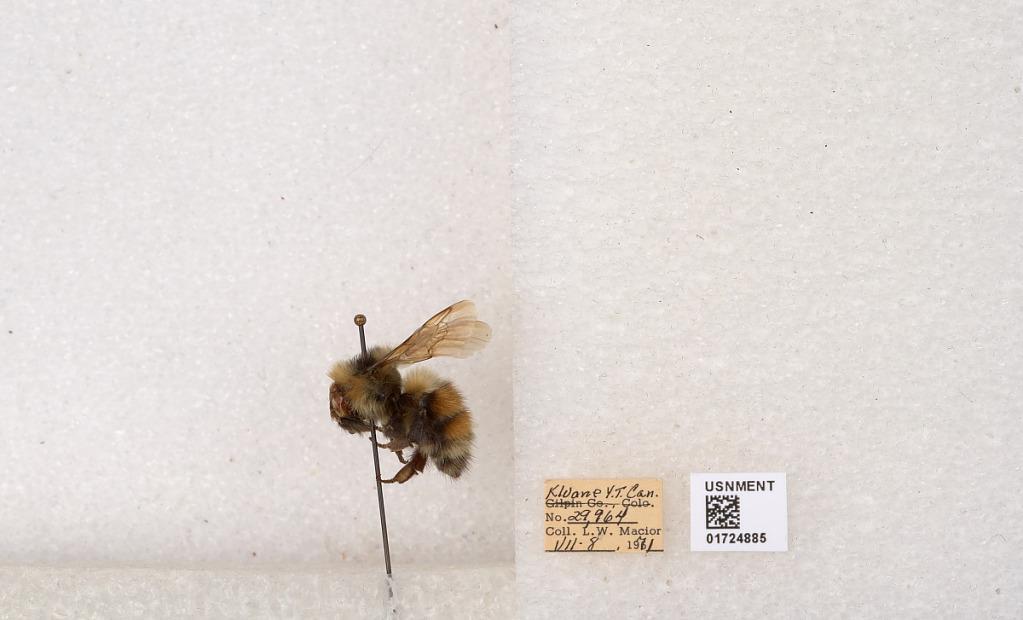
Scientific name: Bombus (Pyrobombus) sylvicola Kirby
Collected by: L. Macior
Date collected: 1971-7-8
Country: Canada
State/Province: Yukon Territory
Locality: Kluane National Park and Reserve
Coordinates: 60.7493, -139.504